Erika Rothenberg

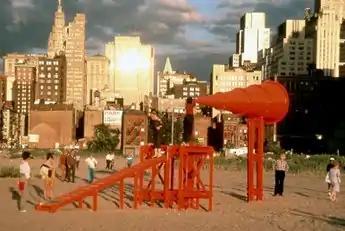
Erika Rothenberg, "Freedom of Expression National Monument", wood, sheet metal, bronze plaque, 1984. New York, Creative Time’s "Art on the Beach." In collaboration with Laurie Hawkinson and John Malpede.

Rothenberg first gained wide attention for her "Morally Superior Products" series (1980–90)—installations and storyboard paintings that promoted fictional companies and products, and comprised much of her first solo gallery exhibitions at P.P.O.W. in 1986 and 1987. Based on advertising strategies, the series employed bright colors, friendly faces and a relentless tone of upbeat cheeriness in order to examine intersections between American exceptionalism and consumerism through the creation of products with a moral conscience. Her products included "Sauce Against Racism" and "The Secret Penis"—hosiery that she supplemented with a sewn-in bulge designed to help women "feel equal" in the workplace; its tagline read: "A Woman Needs to Start At the Bottom In Order to Get to the Top!" "Artforum" critic Kate Linker described the work as "raunchy, rollicking, and deliberately unsubtle" in its political points. "New York Times" critic Michael Brenson wrote, "Rothenberg plunges us into the gap between appearance and reality ... there is a bleakness that suggests the view of America in the best works of F. Scott Fitzgerald and Joan Didion."